Nominoe

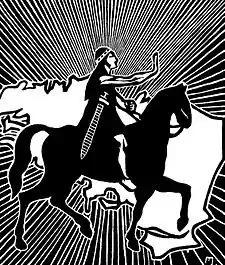
"Nominoe Triumphant: Tad ar Vro" (Jeanne Malivel, 1922), Breton nationalist engraving of Nominoe.

The relations between Nominoe and Charles the Bald, Louis's successor after 840, were initially amicable. In the midst of a revolt of his men in Neustria, Charles sent from Le Mans to see if Nominoe would submit to him in the spring of 841 and Nominoe agreed to do so. It is clear from the wording of the account of this event in Nithard that Nominoe was too powerful to be compelled to submit; later in 841 he rebuffed the overtures of the new emperor, Lothair I, who claimed Neustria. Nominoe remained loyal to Charles throughout the next year, even making a donation "in alms for the king" to the abbey of Redon on 25 January 842. Breton soldiers, as well as Gascons, certainly took part in the military show of the Oaths of Strasbourg.